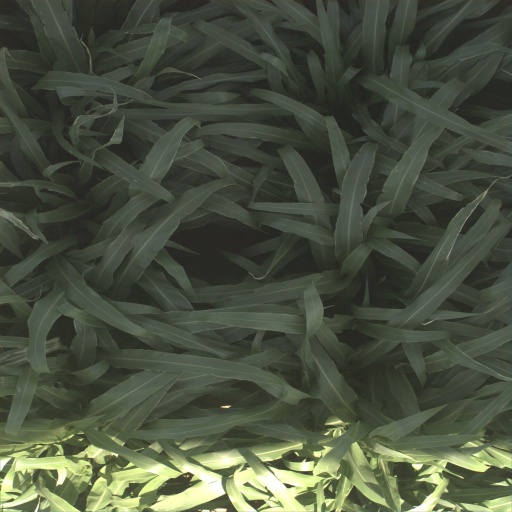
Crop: sorghum